Tim Washer

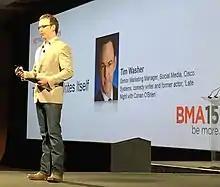
Tim Washer speaking at the Business Marketing Association, May 29, 2015. Source: TopRank Online Marketing

He graduated from Texas A&M University in 1989 with a BBA and from University of Texas at Austin in 1996 with an MBA, then pursued parallel careers in business and show business.